Siege of Namur (1914)

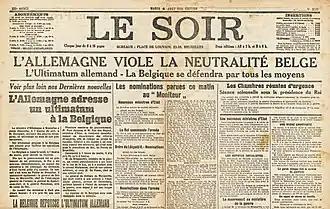

Belgian troops were to be massed in central Belgium, in front of the National redoubt of Belgium ready to face any border, while the Fortified Position of Liège and Fortified Position of Namur were left to secure the frontiers. On mobilization, the King became Commander-in-Chief and chose where the army was to concentrate. Amid the disruption of the new rearmament plan, the disorganised and poorly trained Belgian soldiers would benefit from a central position, to delay contact with an invader but it would also need fortifications for defence, which were on the frontier. A school of thought wanted a return to a frontier deployment in line with French theories of the offensive. Belgian plans became a compromise in which the field army concentrated behind the Gete river with two divisions forward at Liège and Namur.